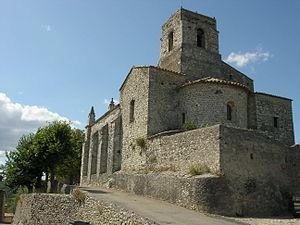
Eglise de Saint-Thomé, Ardèche, France
Saint-Thomé est une commune française, située dans le département de l'Ardèche en région Auvergne-Rhône-Alpes.
Cet article recense les monuments historiques de l'Ardèche, en France. Pour les monuments historiques de la commune de Bourg-Saint-Andéol, voir la liste détaillée des monuments historiques de Bourg-Saint-Andéol